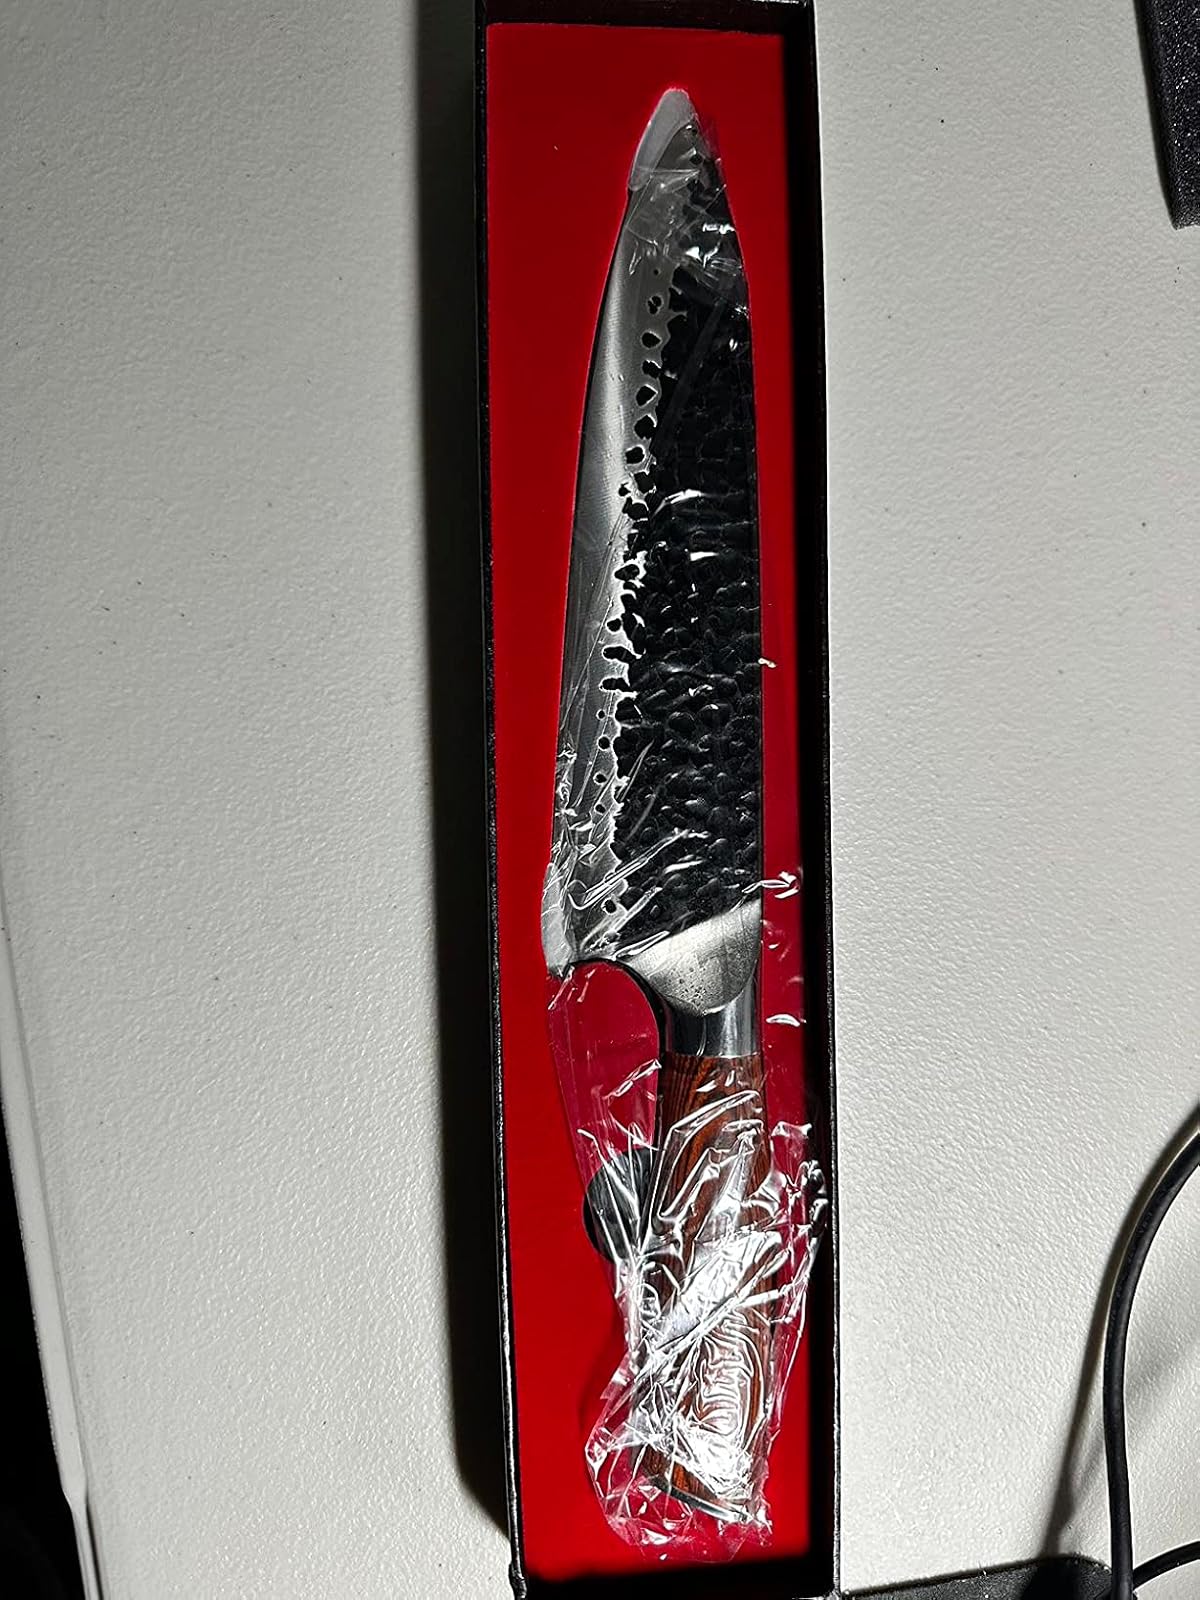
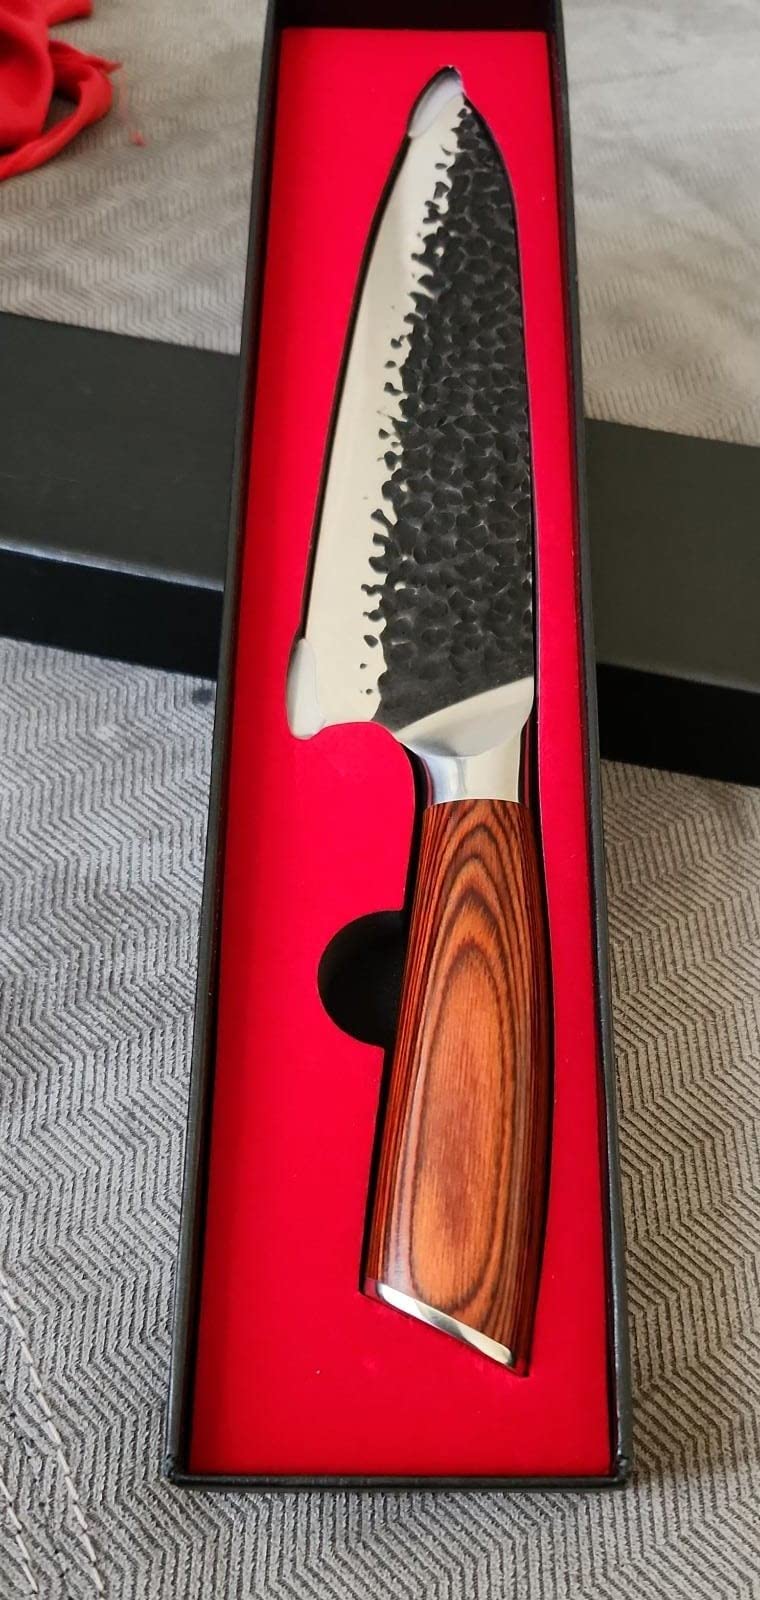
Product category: items_knife
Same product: yes